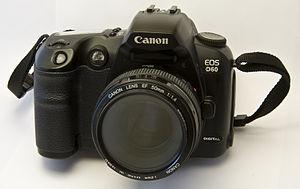
Le Canon EOS D60 est un appareil photographique reflex numérique mono-objectif semi-professionnel de 6,3 mégapixels commercialisé par Canon en mars 2002.